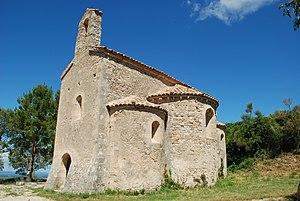
France - Chapelle Saint-Cosme et Saint-Damien de Gigondas
La chapelle Saint-Cosme et Saint-Damien est une chapelle romane située au pied des dentelles de Montmirail à Gigondas dans le département français de Vaucluse et la région Provence-Alpes-Côte d'Azur.